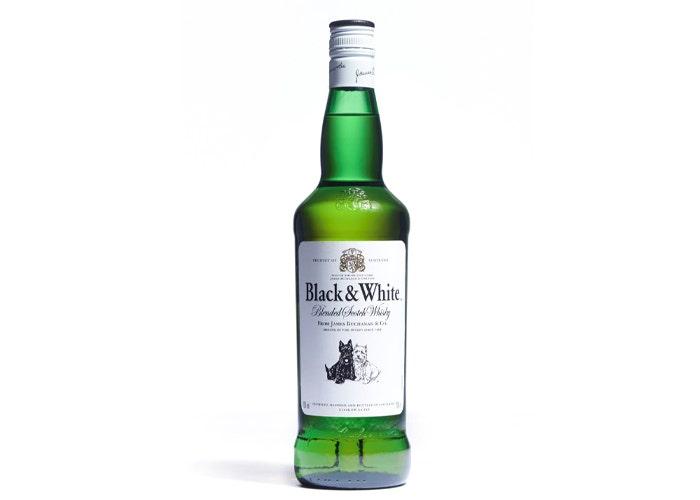
A Black & White scotch spirits whiskey  in a 700-milliliters glass bottle